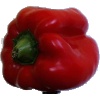
Label: Pepper Red 1